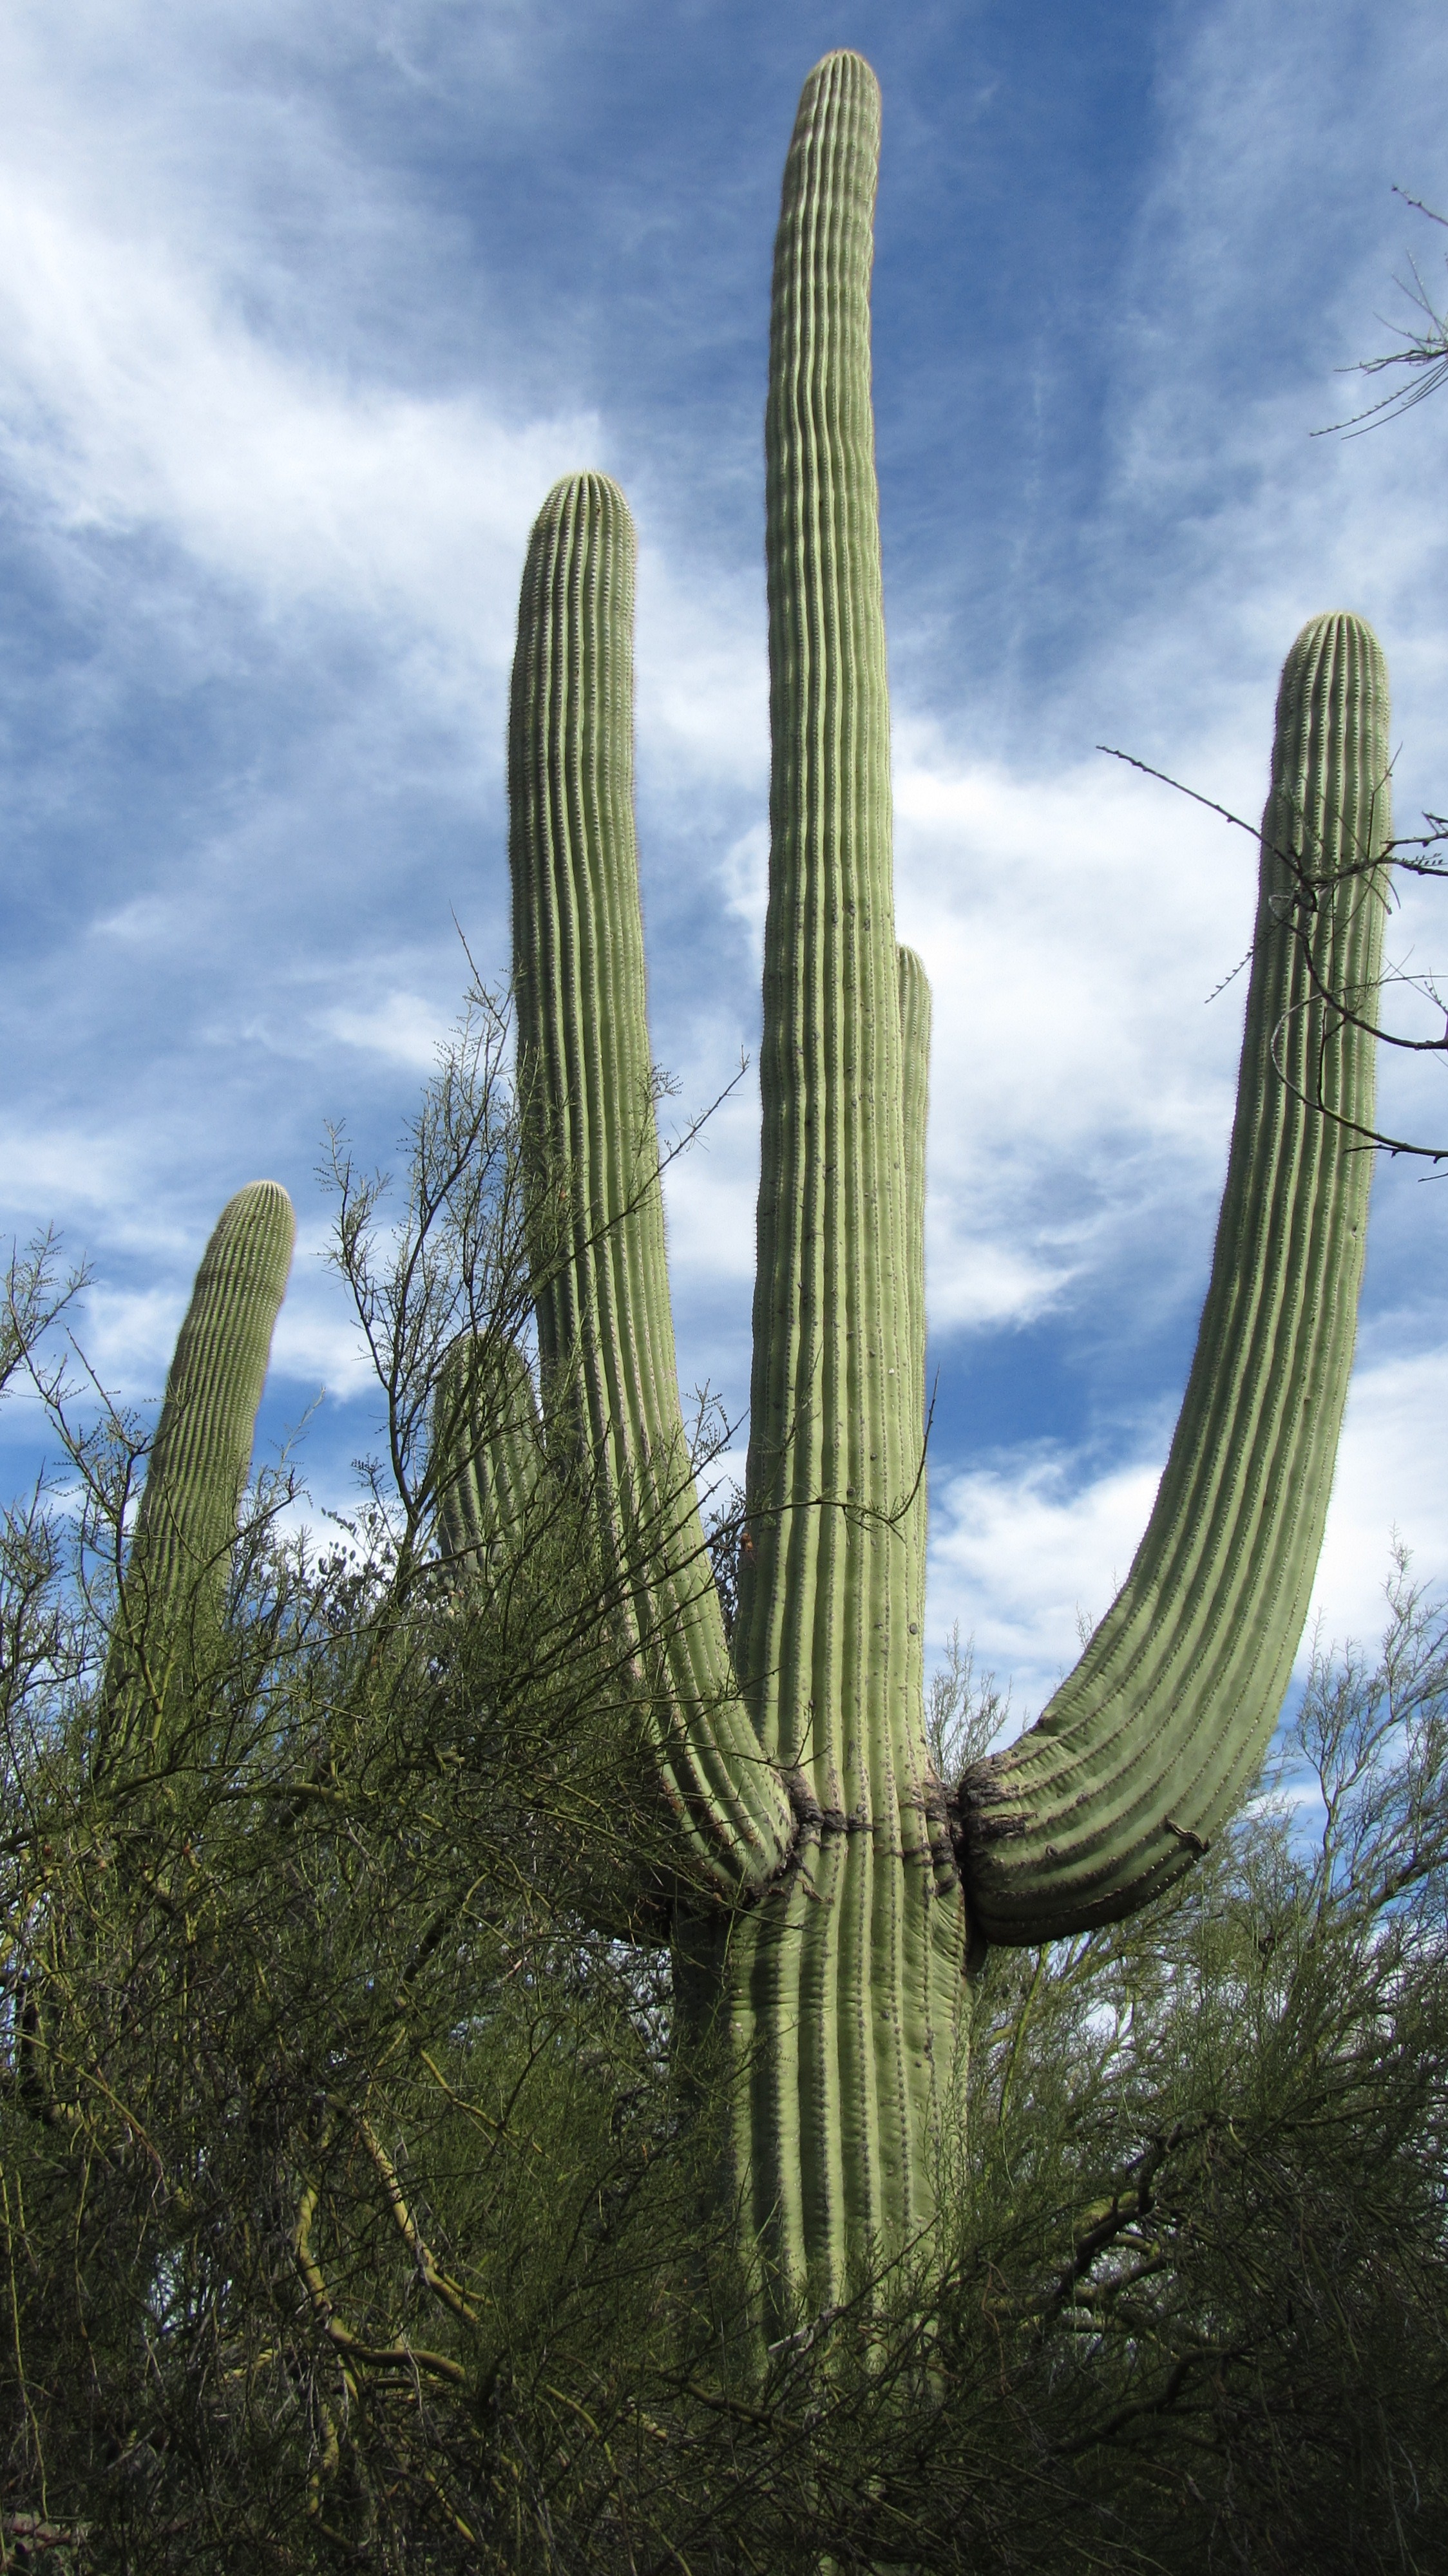
cactus, plant, desert, flower, dry, botany, arizona, saguaro, tucson, flowering plant, plant stem, land plant, hedgehog cactus, san pedro cactus